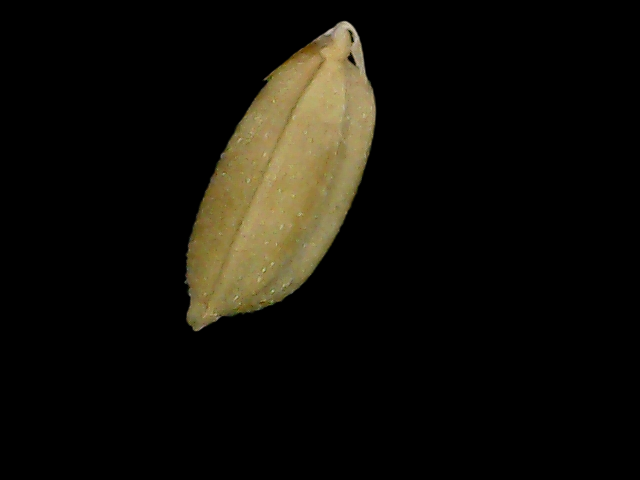
Rice variety: Bd52